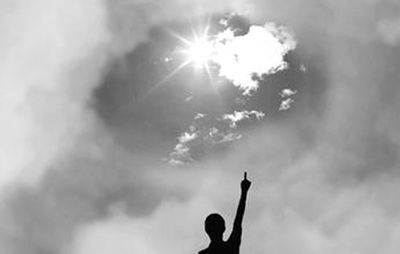
Weather: foggy or hazy